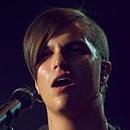
Age: 20